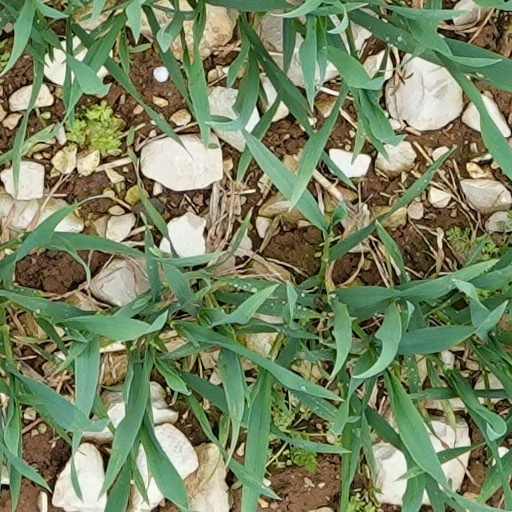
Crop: wheat